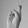
ASL letter: R